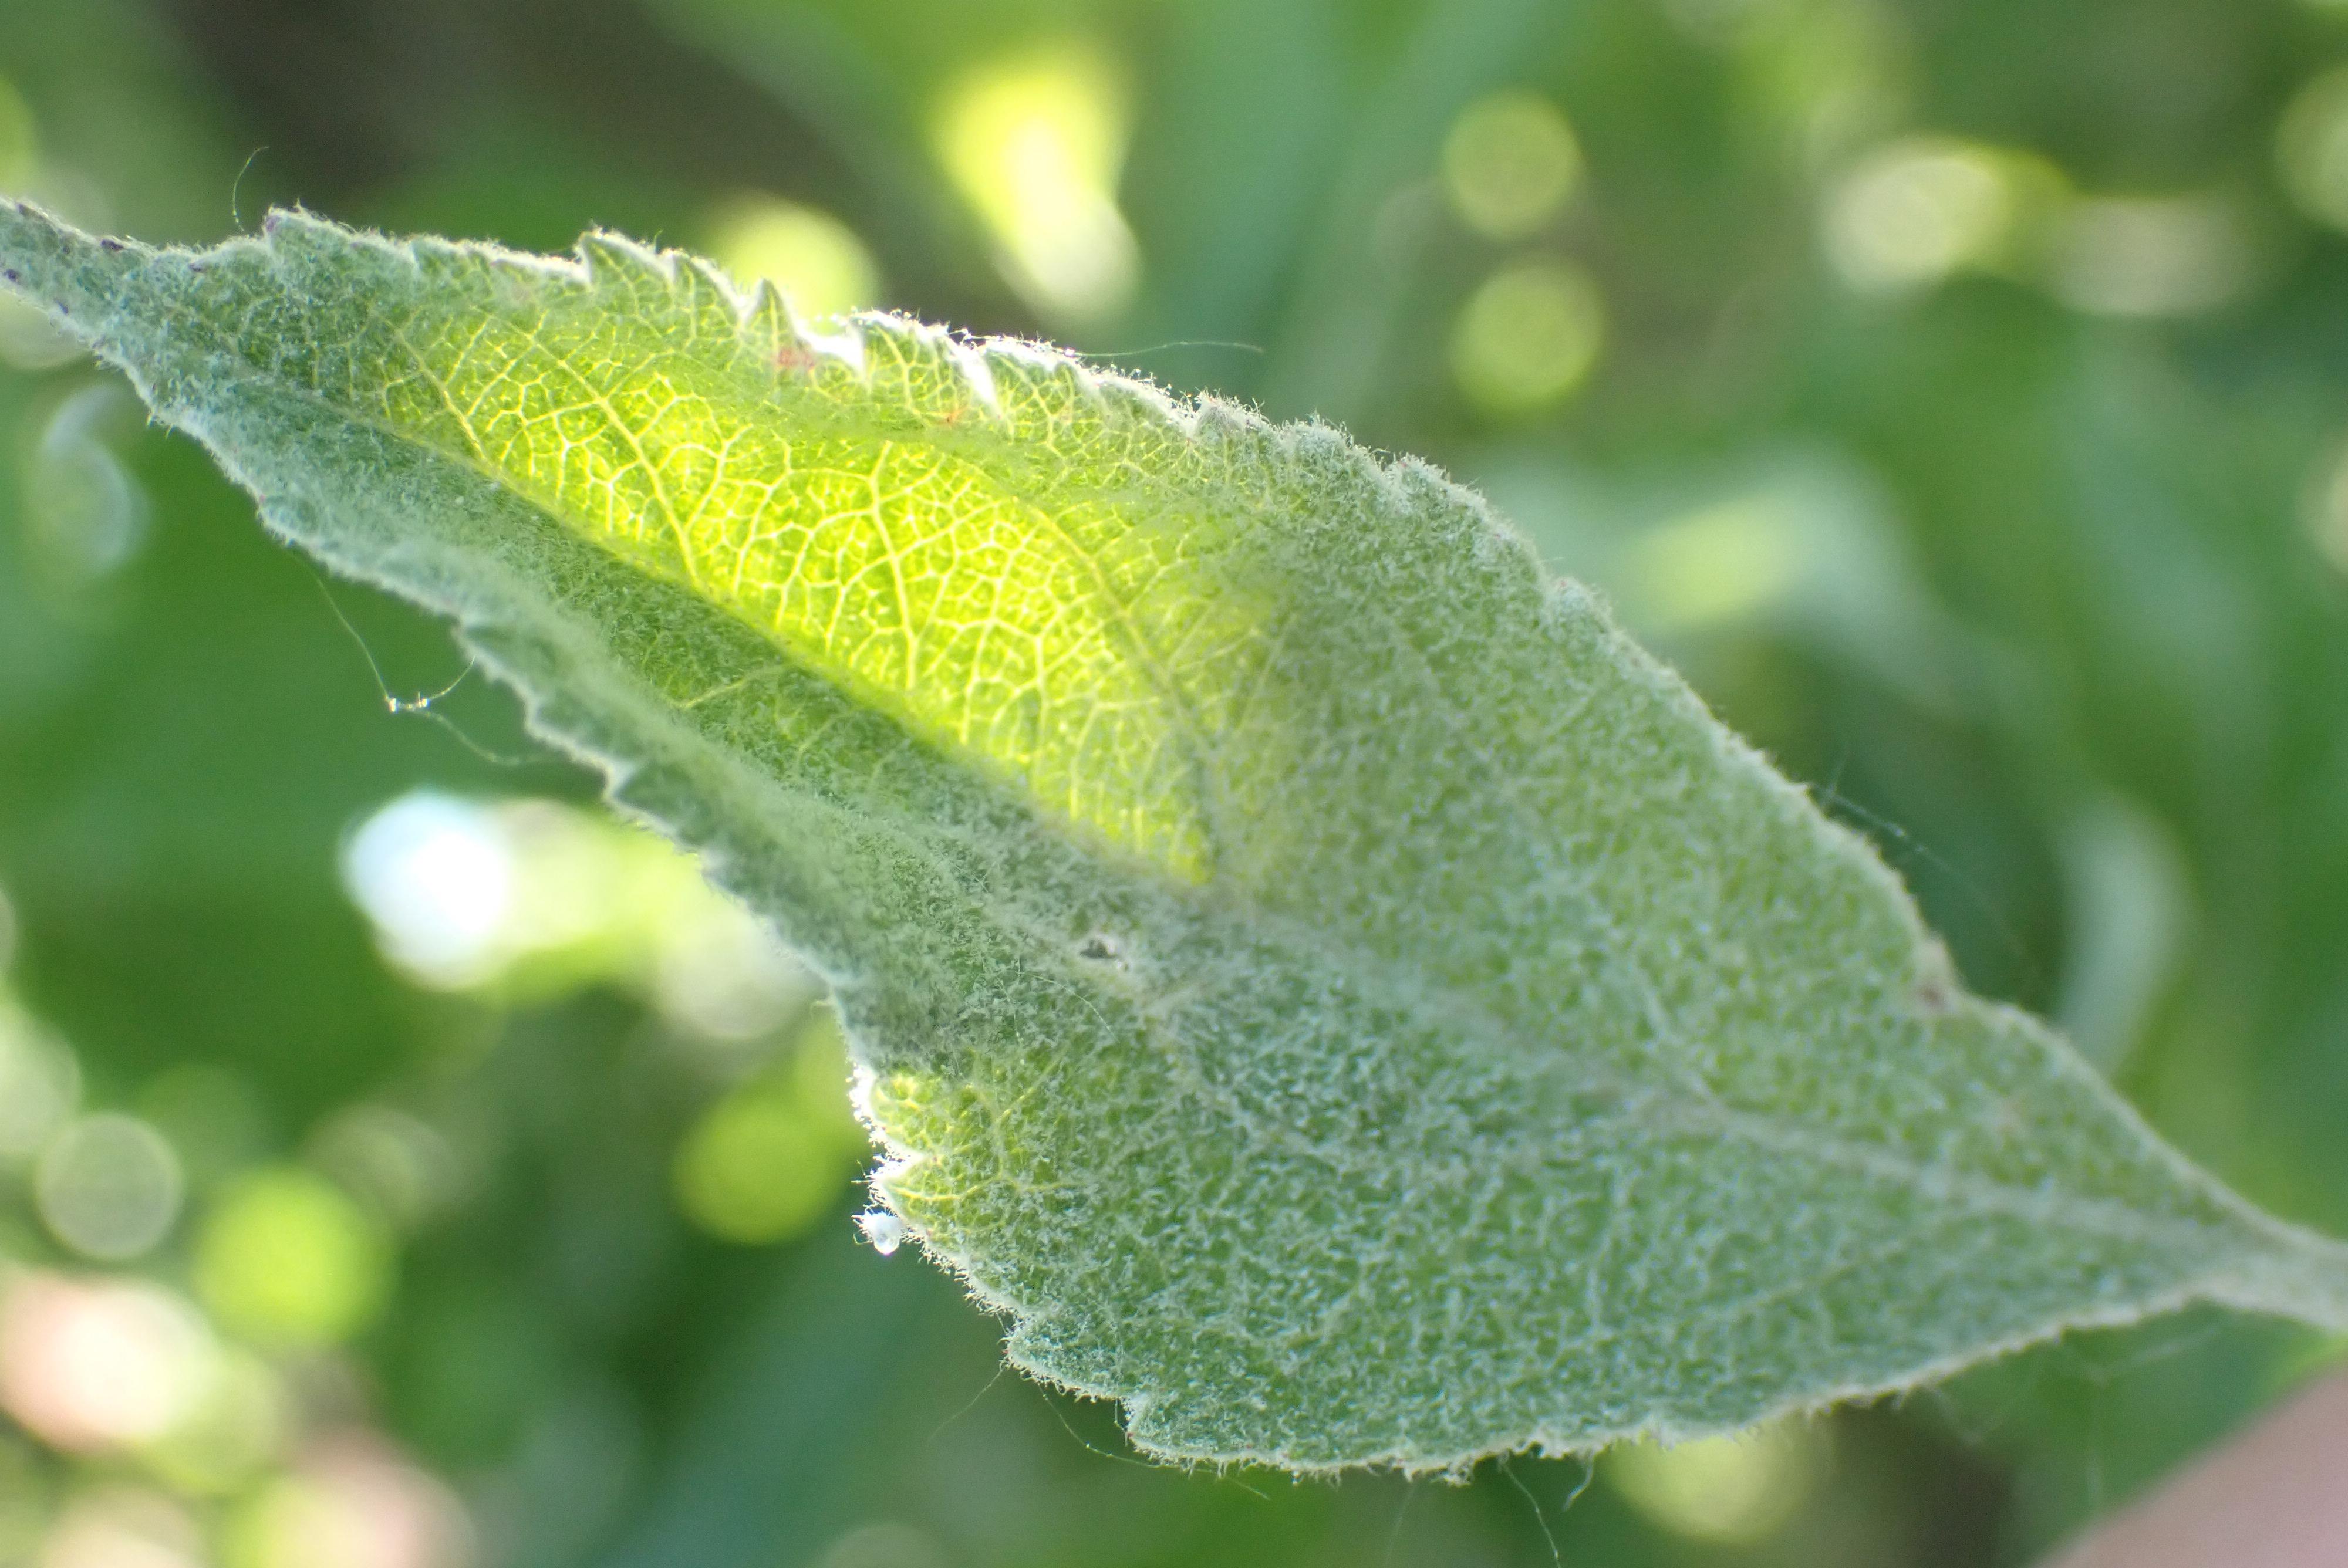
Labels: powdery_mildew